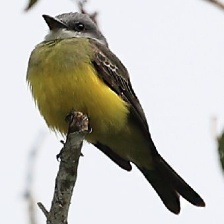
Species: TROPICAL KINGBIRD
Scientific name: TYRANNUS MELANCHOLICUS